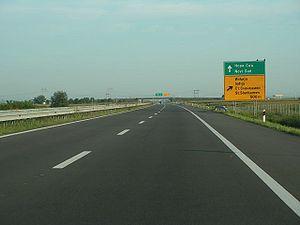
L’autoroute A1 est une autoroute majeure de Serbie qui relie entre elles les frontières serbo-hongroise et serbo-nord - macédonienne passant près des villes de Subotica, Novi Sad, la capitale Belgrade, Niš, Leskovac et Vranje. Elle est également appelée « Corridor 10 » ou « E75 ». C’est aussi la plus longue autoroute de Serbie avec ses 584 kilomètres. Cette autoroute fait partie de la route européenne 75 et devrait être achevée en septembre 2022.
Le réseau autoroutier serbe est en grande partie à péage. En 2019, ce réseau compte 963 km de route. Depuis le 1ᵉʳ juin 2018, la vitesse est limitée à 130 km/h. La première liaison autoroutière a été inaugurée en 1970, la section dans Belgrade qui fait partie aujourd'hui de l'autoroute A3. Une seconde liaison a été inaugurée 7 ans plus tard entre la 17 Mostar de l'autoroute A3 et la 32 Umčari qui fait partie de l'autoroute A1.